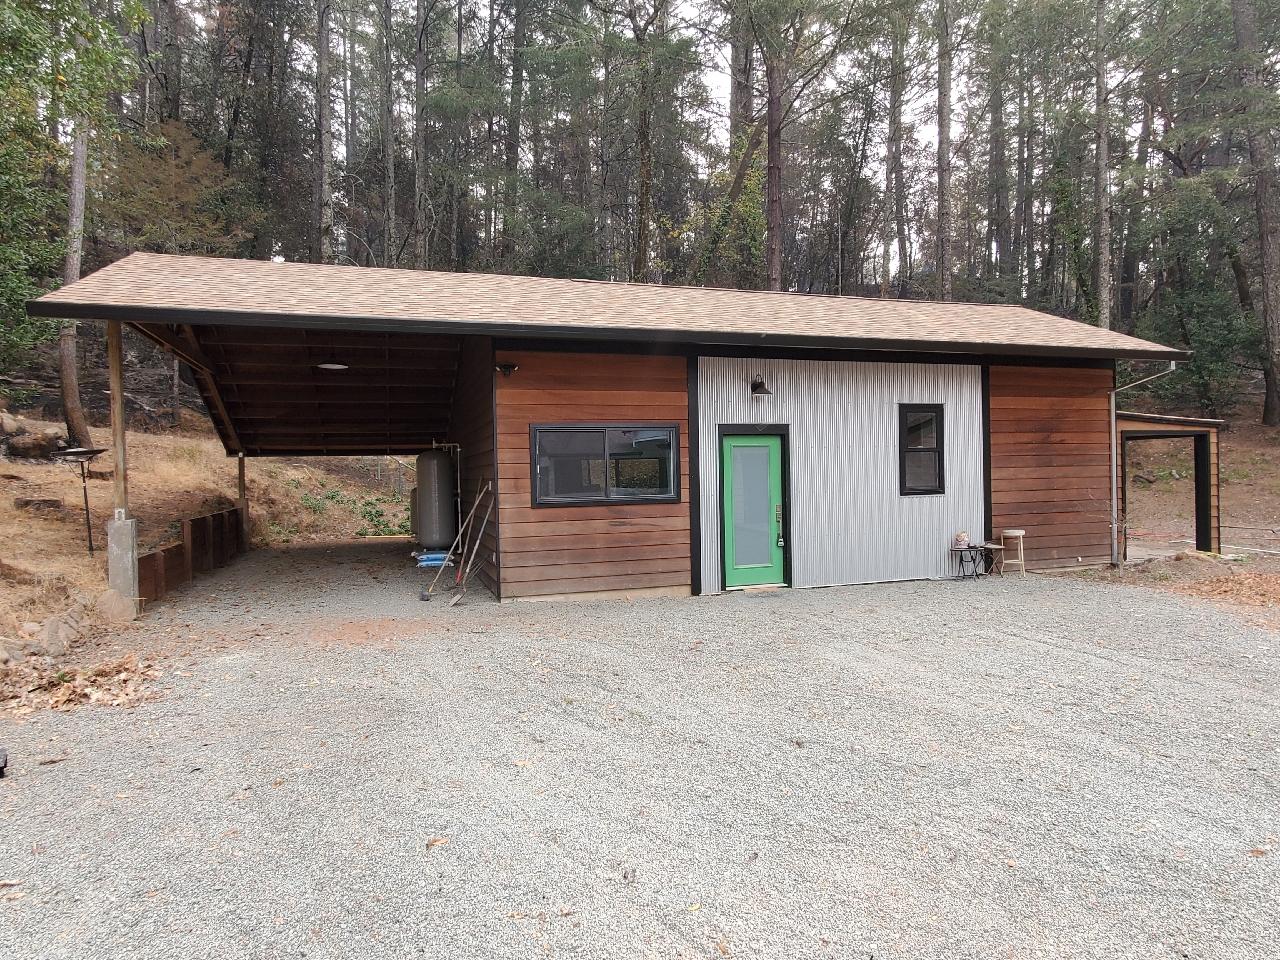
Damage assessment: no_damage